Chico, California

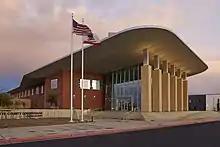
Butte County Superior Court.

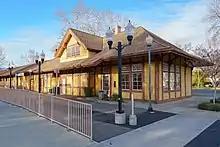
Chico station is served by Amtrak.

Build.com (as of April 2013) was named as No. 81 on Internet Retailer Magazine's Top 500 List of online retailers. According to Zippia, the Top 10 employers in Chico are below.